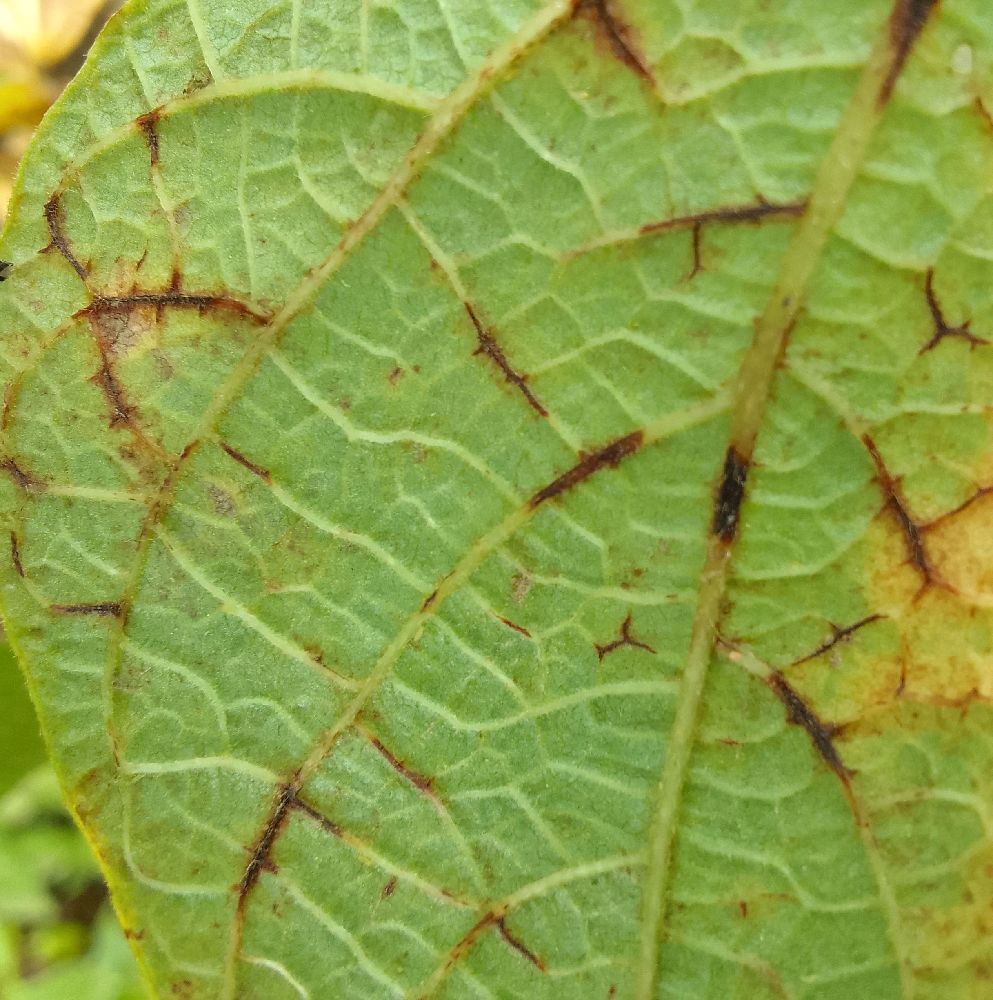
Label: anthracnose